Demographics of Belgium

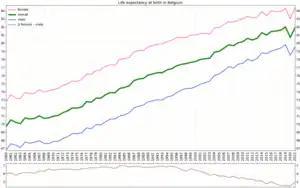
Life expectancy in Belgium since 1960 by gender

Sources: Our World In Data and the United Nations.